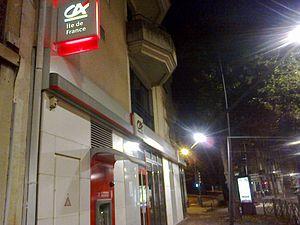
Agence Crédit Agricole à Chaville
Le Crédit agricole, anciennement surnommé la « Banque verte » du fait de son activité d'origine au service du monde agricole, est le plus grand réseau de banques coopératives et mutualistes au monde. En France, le Crédit agricole est composé des 39 caisses régionales de Crédit agricole. Il est devenu en 1990 un groupe bancaire généraliste international. Il est coté via sa holding Crédit agricole S.A. au Premier Marché d'Euronext Paris et fait partie de l'indice CAC 40.